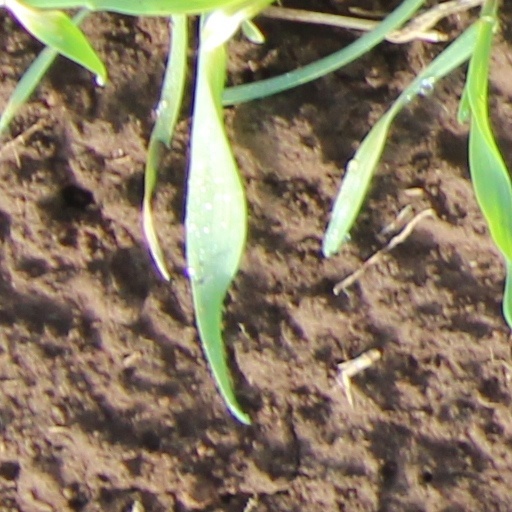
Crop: wheat